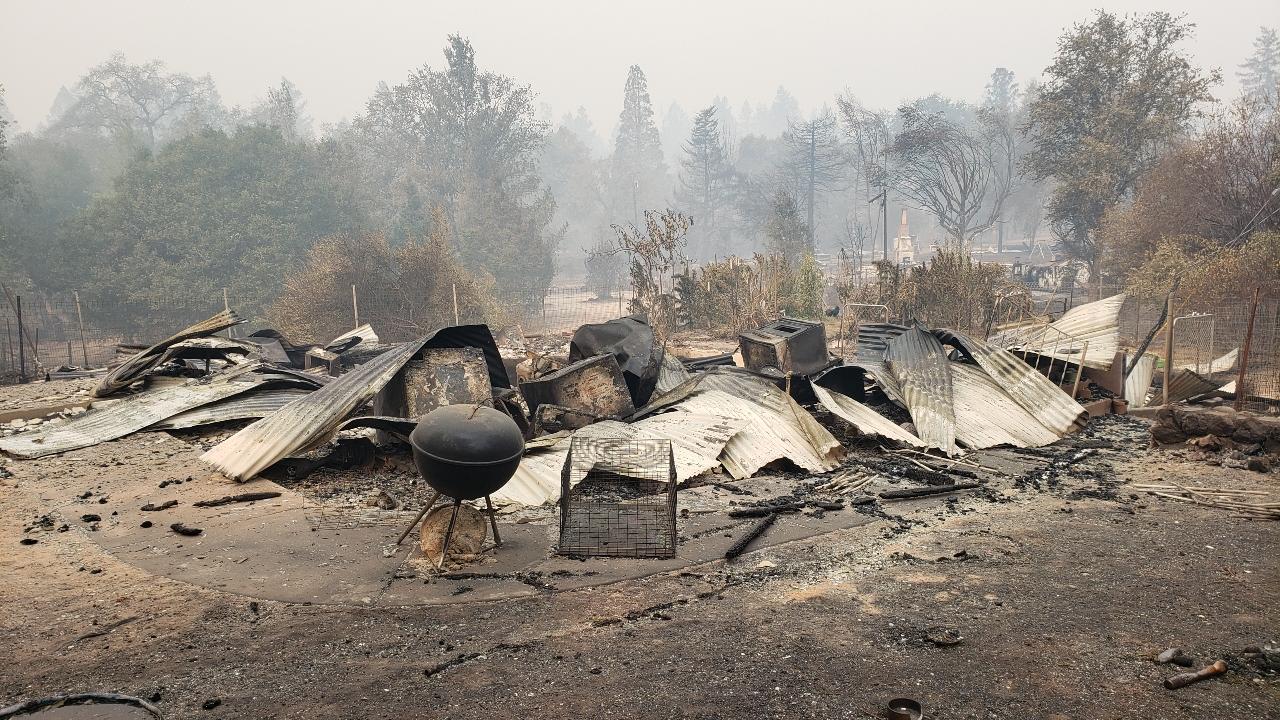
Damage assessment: destroyed